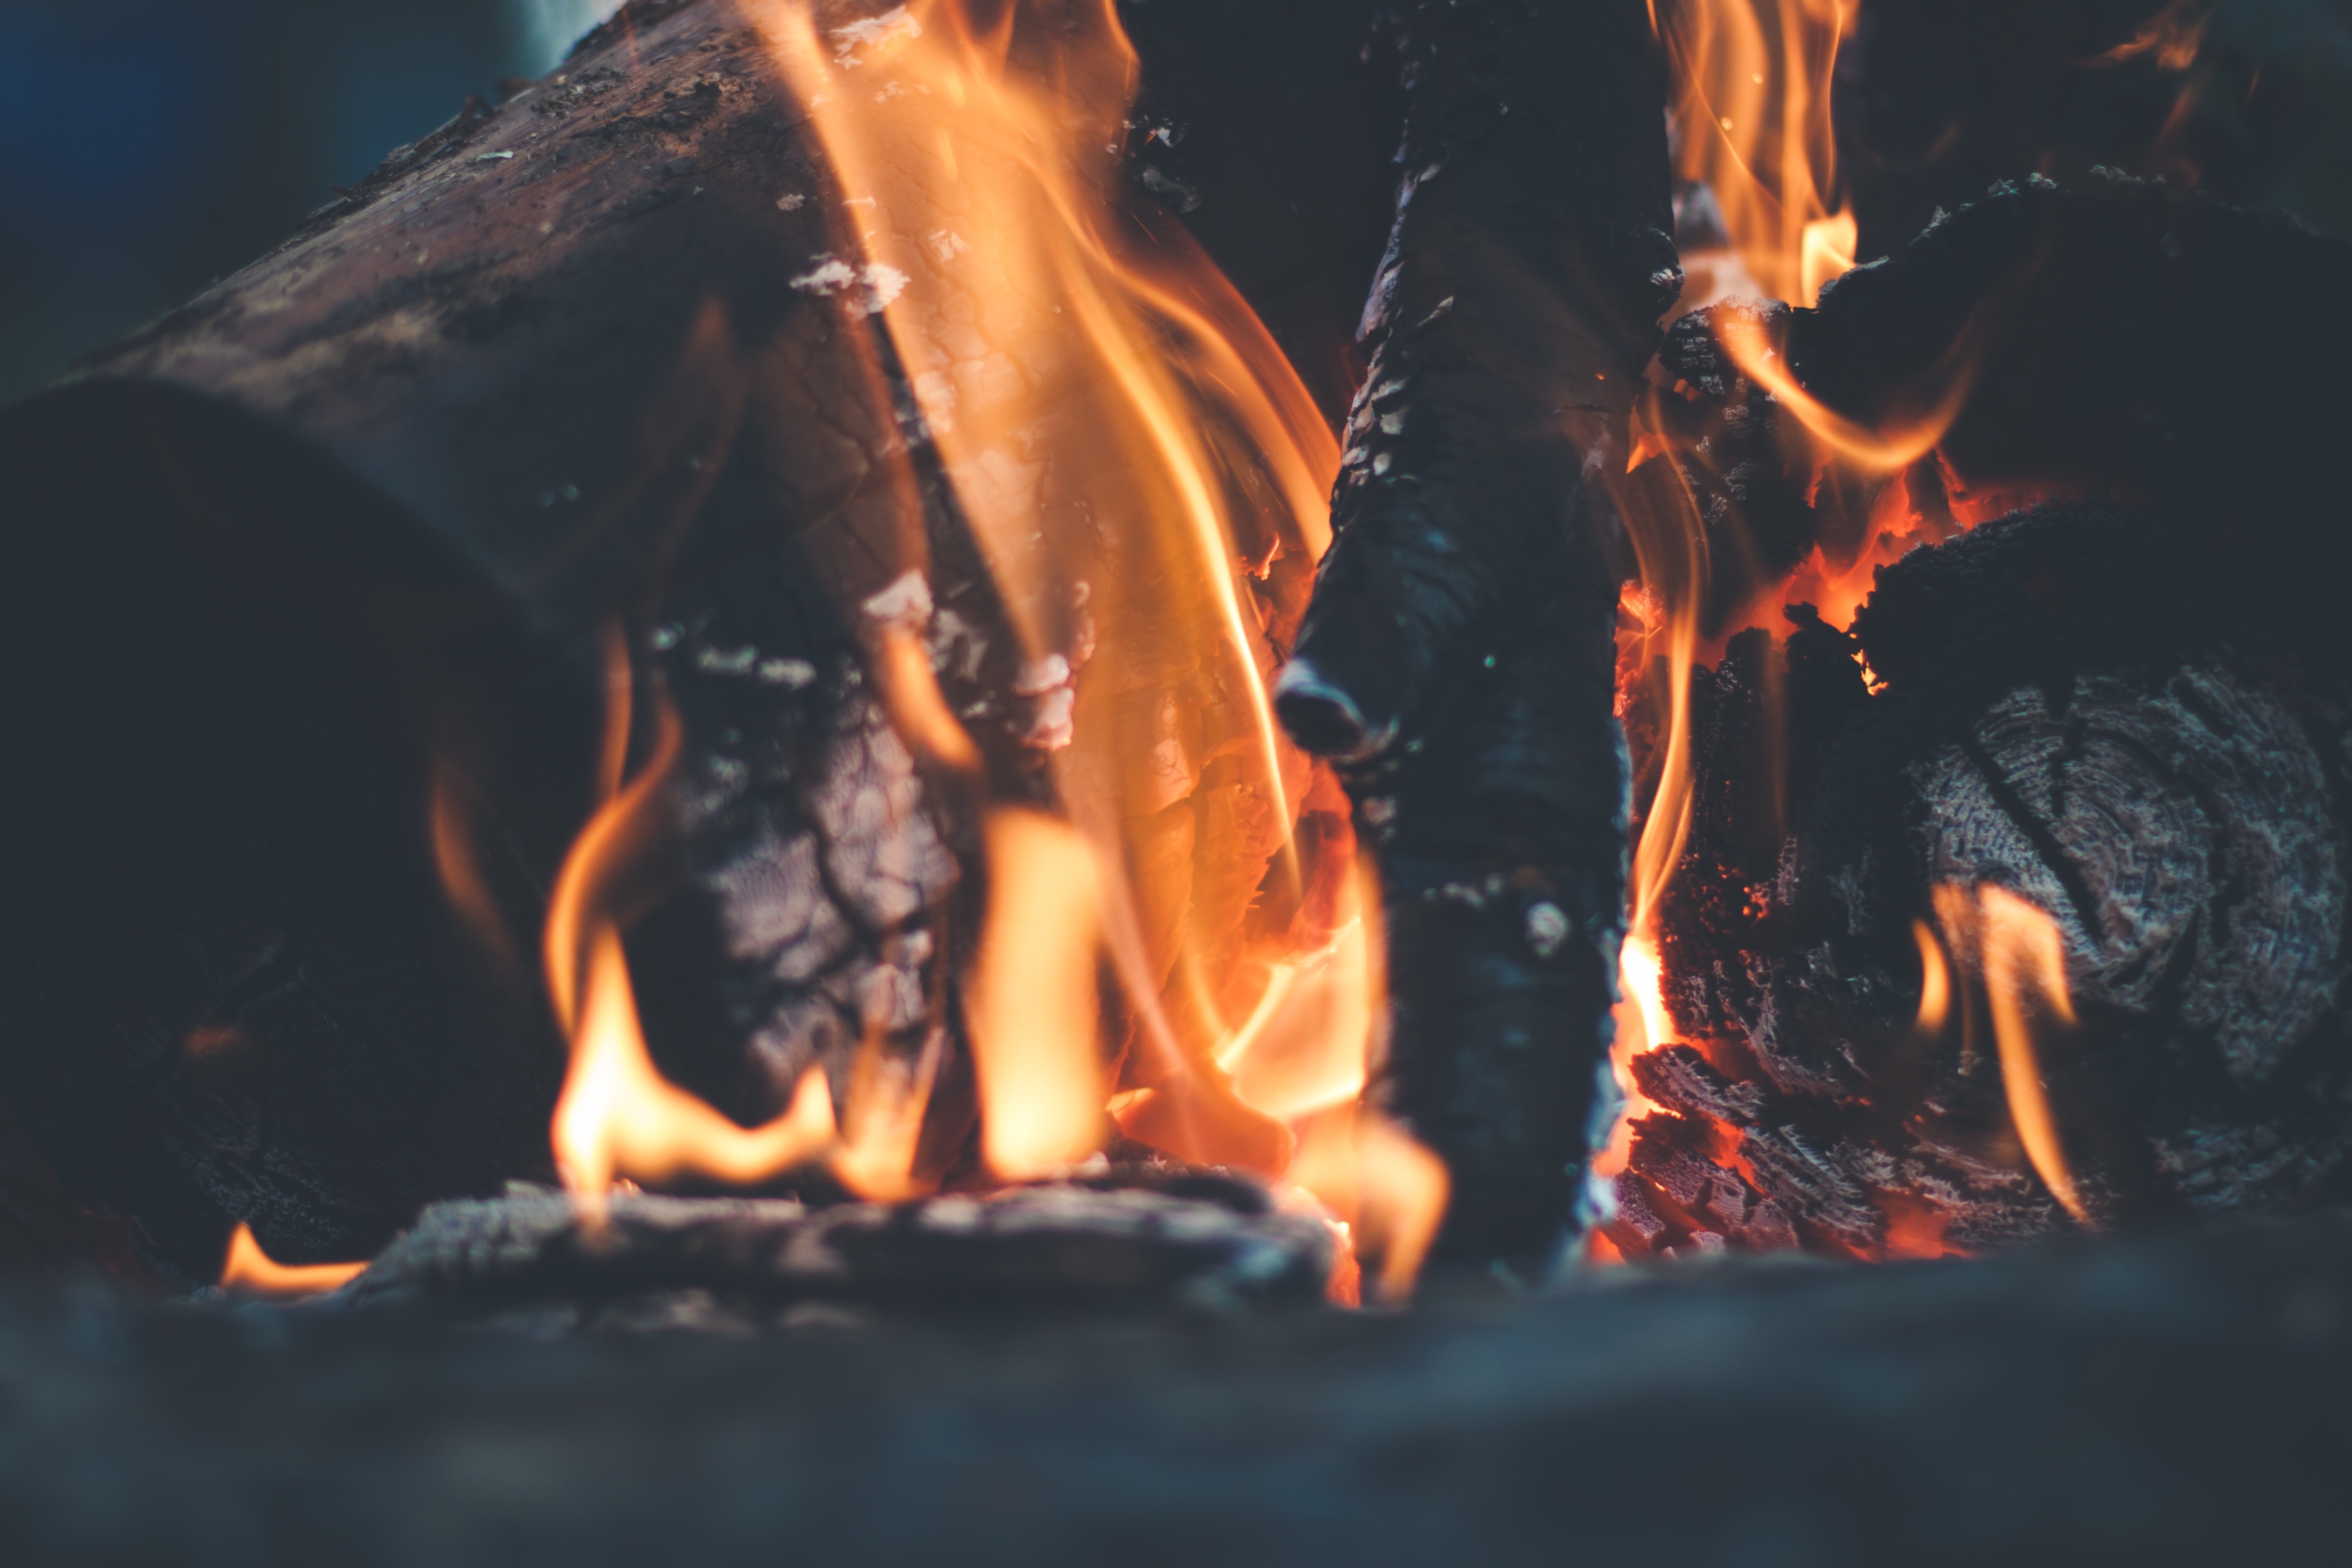
wood, flame, fire, campfire, bonfire, logs, flames, geological phenomenon